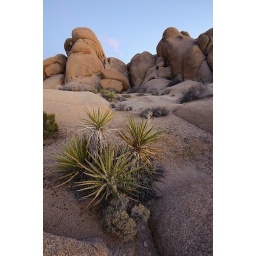
A small cloud hangs above the rocks at Joshua Tree National Park.